Lyman Abbott

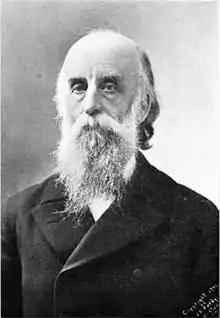

Lyman J. Abbott (December 18, 1835 – October 22, 1922) was an American Congregationalist theologian, editor, and author.